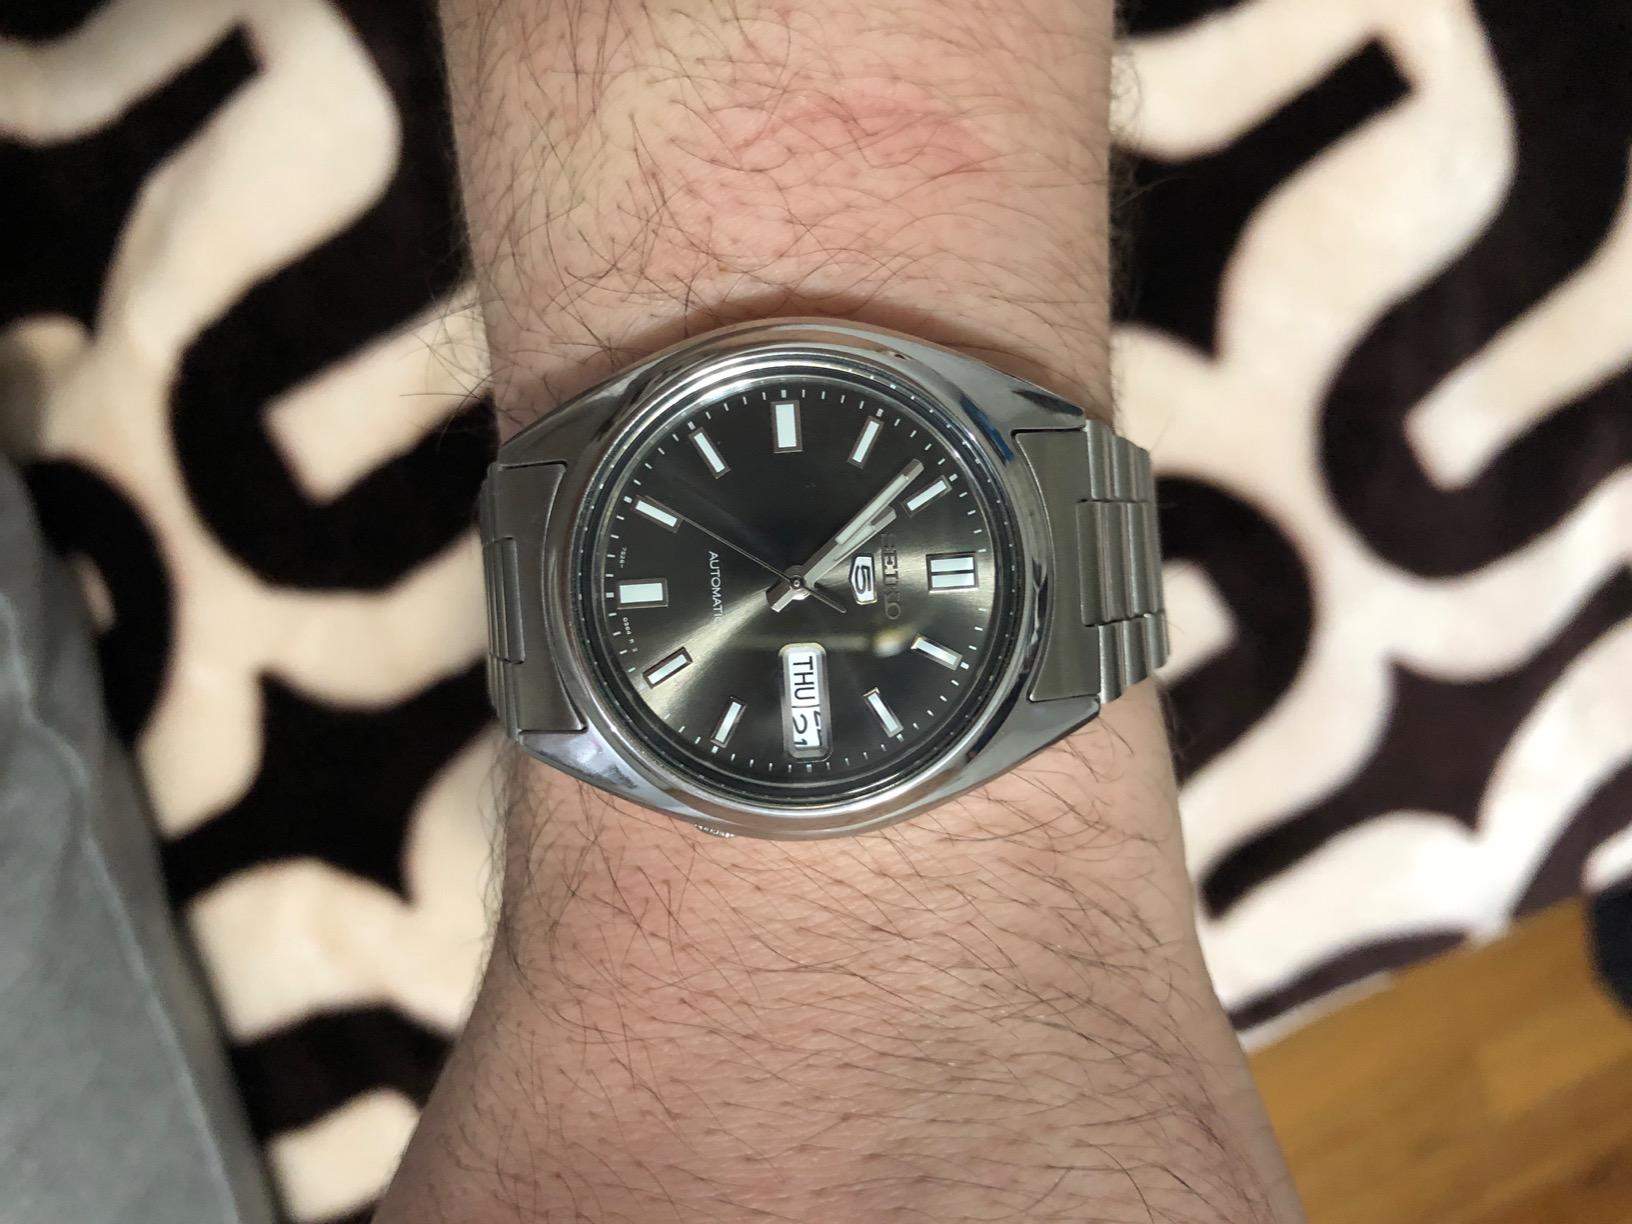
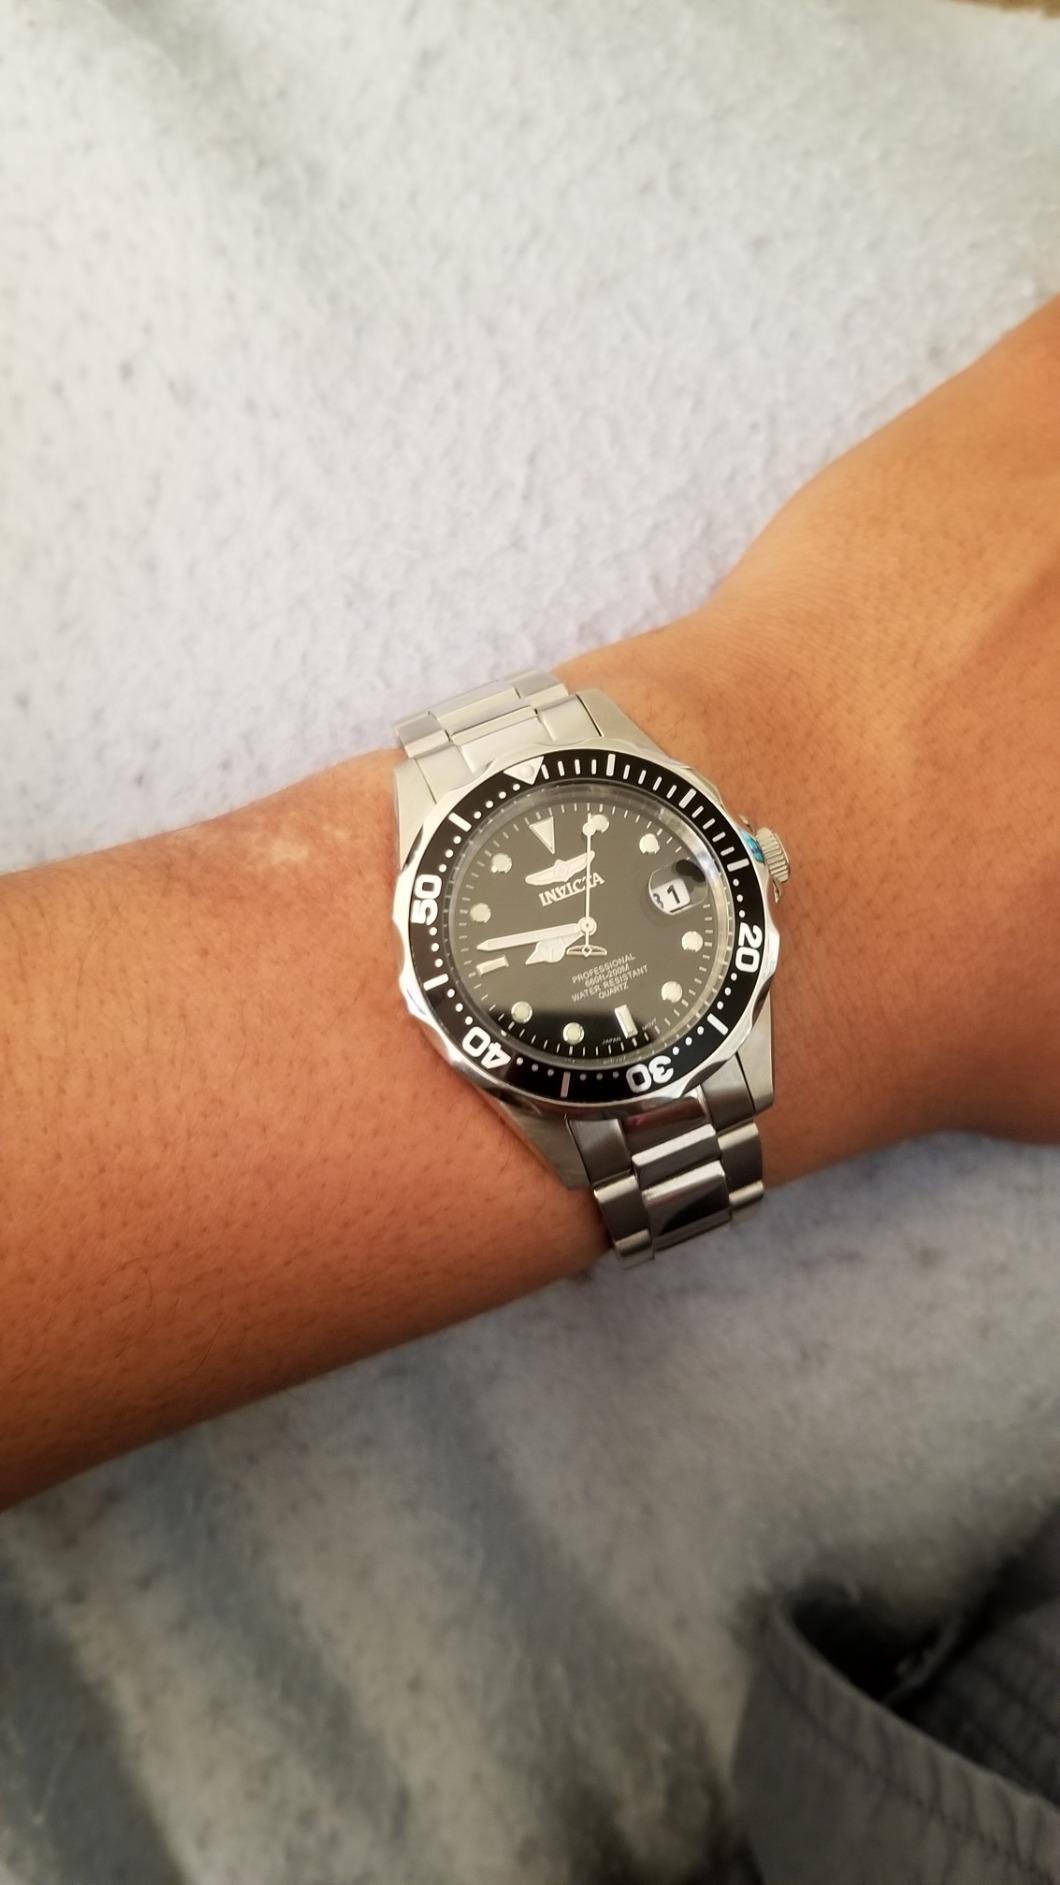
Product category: accessories_watch
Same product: no